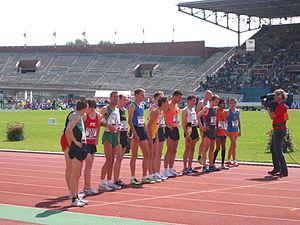
Chapionnat des Pays-Bas 2007, Amsterdam, 5000 mètres